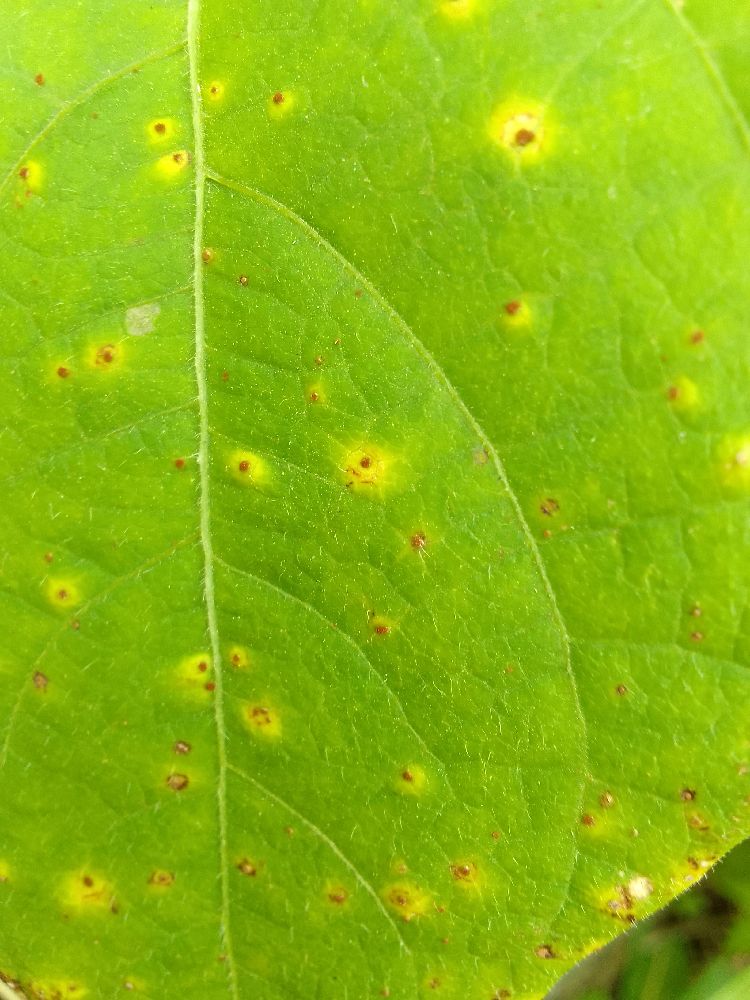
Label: rust